Kealakekua, Hawaii

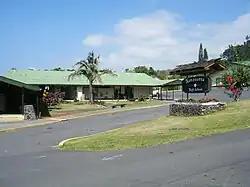
Konawaena High School

Hawaii Department of Education operates Konawaena Elementary School, which has a Kealakekua postal address but is in the Captain Cook CDP.